Gaseous ionization detector

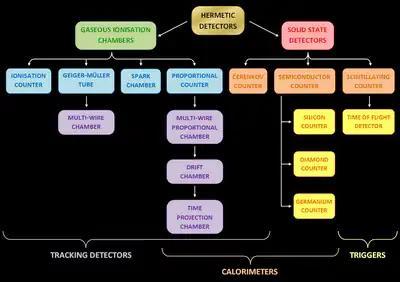
Families of ionising radiation detectors

The three basic types of gaseous ionization detectors are 1) ionization chambers, 2) proportional counters, and 3) Geiger–Müller tubes